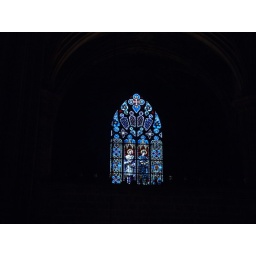
One of the stained glass windows in the Cathedral.